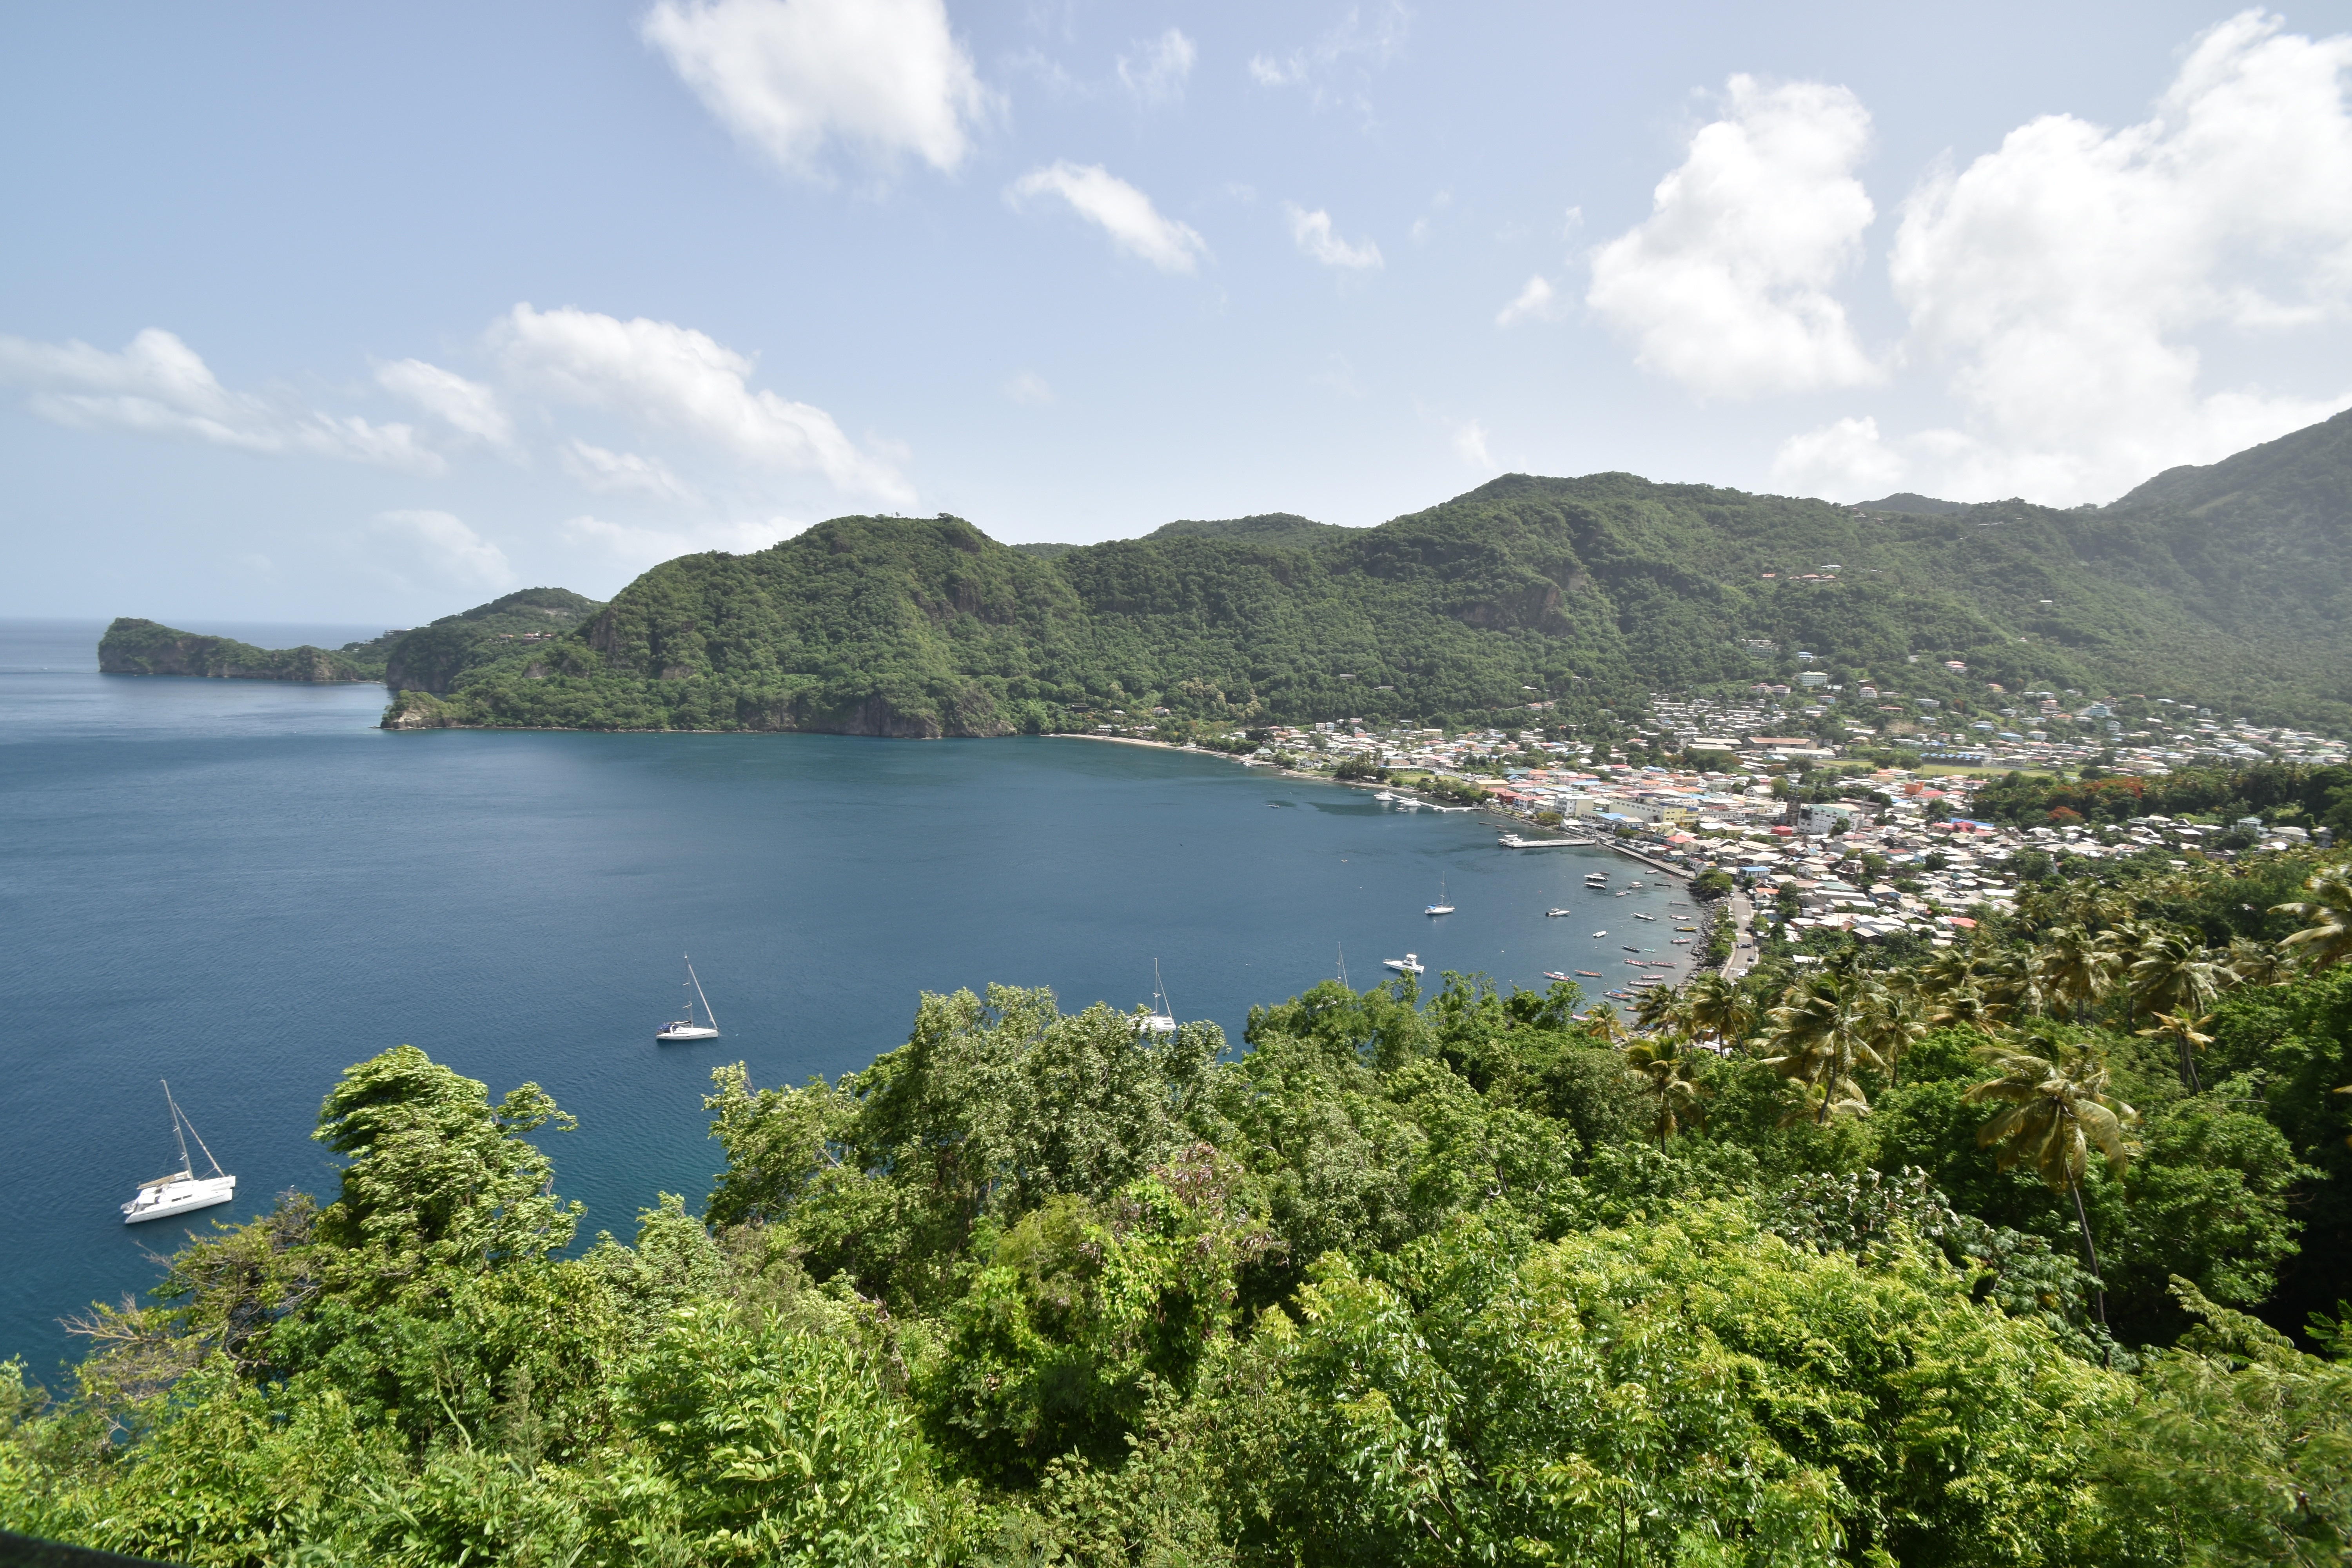
landscape, sea, coast, mountain, lake, mountain range, cliff, cove, bay, fjord, reservoir, highland, terrain, body of water, loch